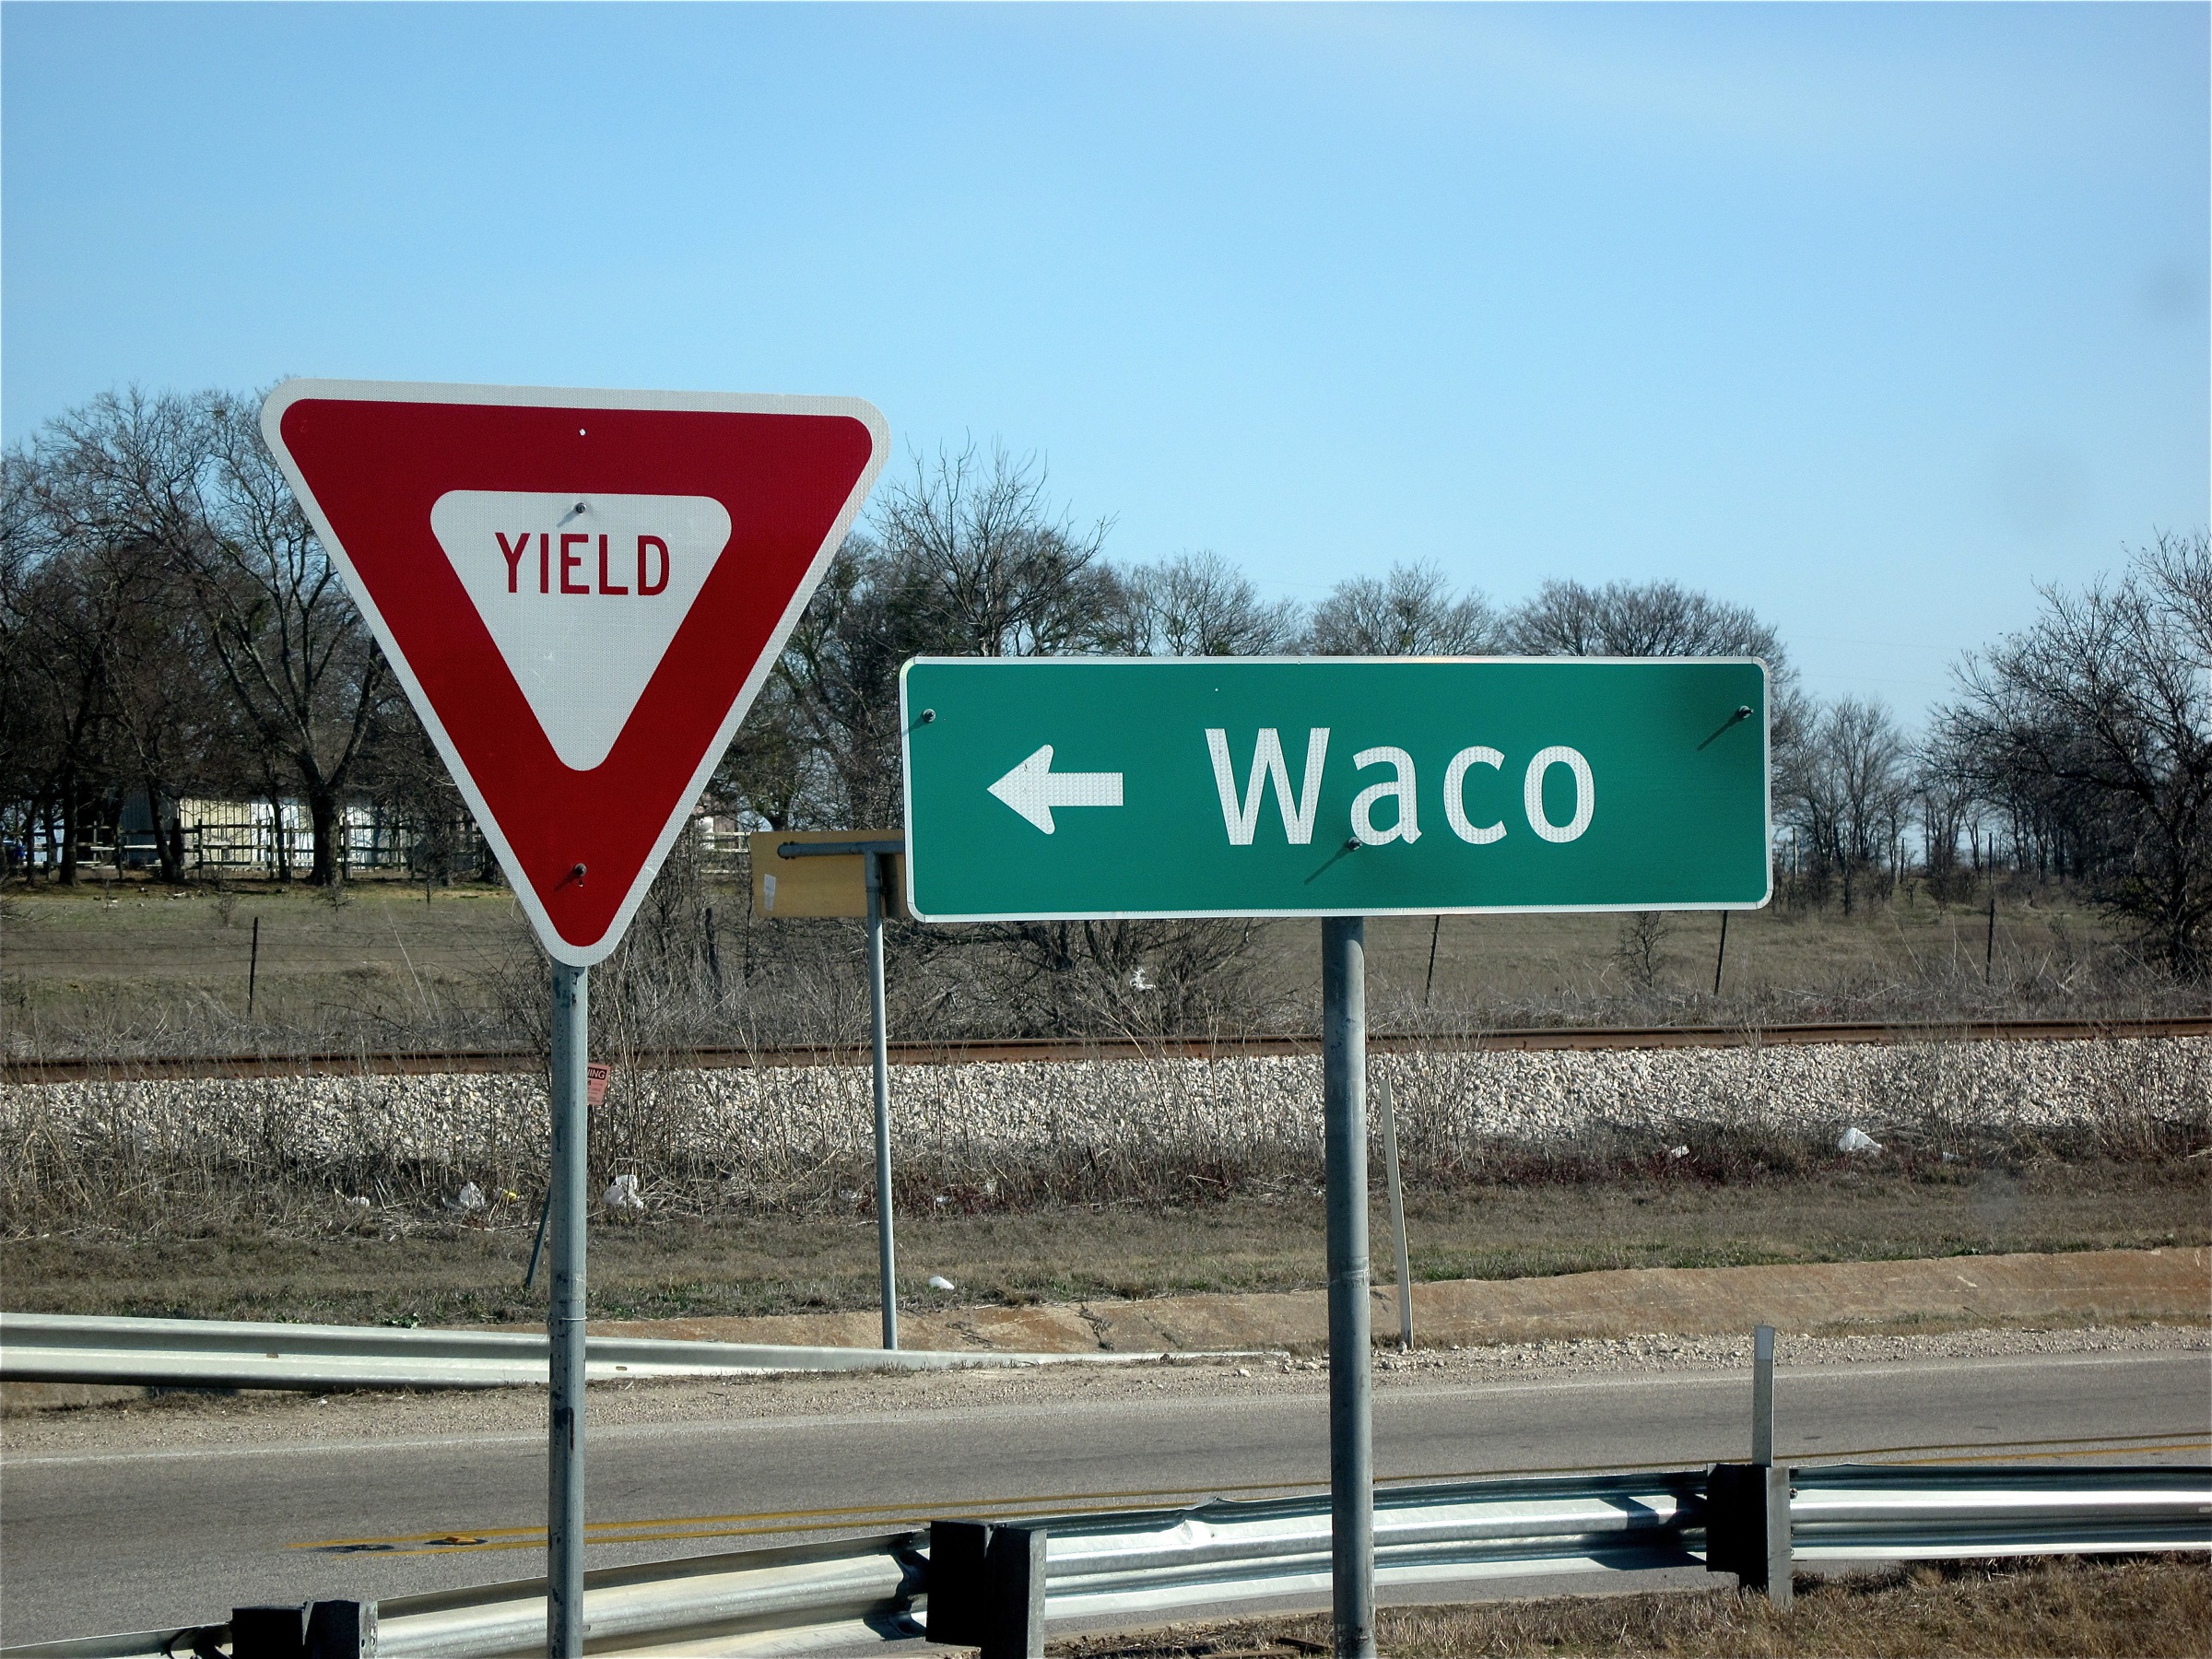
road, highway, advertising, sign, street sign, signage, lane, infrastructure, waco, traffic sign, controlled access highway